Bingo America

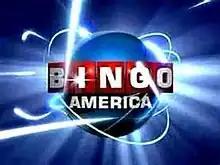

Bingo America is an American game show broadcast by Game Show Network from March 31, 2008 to January 2, 2009. The series follows two contestants as they try to compete to win up to $100,000. Additionally, the series lets at-home viewers print bingo cards online that allow them to play along with the show to win small amounts of money for themselves.